Albany station (Oregon)

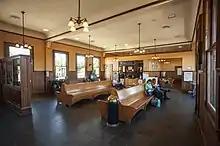
Interior of the station

The station was constructed in 1909 for the Southern Pacific Railroad and is built of masonry. It was built on the site of an earlier railroad station constructed by the Oregon and California Railroad in 1870. When Amtrak took over intercity passenger service in May 1971, Albany was dropped as a stop, though a Los Angeles–Seattle train (later the "Coast Starlight") was run. Albany was added as a stop on the "Coast Starlight" on October 30, 1971.